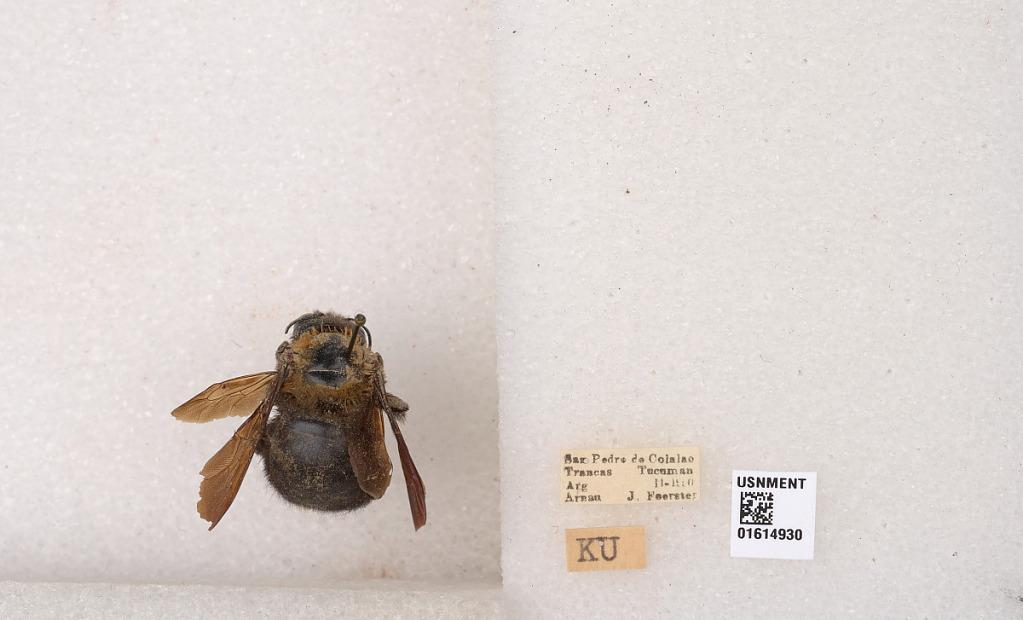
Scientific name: Xylocopa (Neoxylocopa) eximia Pérez
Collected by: A. Foerster
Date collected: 1950-11-1
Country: Argentina
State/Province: Tucuman
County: Trancas
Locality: San Pedro de Colalao